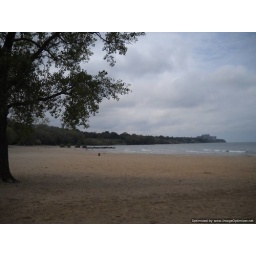
The beach at Edgewater Park with our apartment building in the background